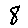
Label: 8